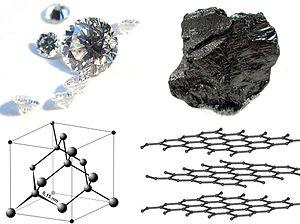
Le néomorphisme fait référence au processus métamorphique humide dans lequel les altérations transforment systématiquement les minéraux en polymorphes ou en structures cristallines qui sont structurellement identiques à la ou aux roches à partir desquelles ils se sont développés, aucun atome ou molécule n'entre ou ne sort de la roche, les atomes présents dans la roche se réorganisent pour former de nouveaux minéraux. Ce processus de néoformation abouti à un minéral néoformé aux dépens d'un autre.
Un matériau est qualifié de superdur, ou d'ultradur, quand sa dureté Vickers dépasse 40 gigapascals. Ce sont des solides très peu compressibles, à forte densité électronique et présentant des liaisons chimiques fortement covalentes. En raison de leurs propriétés uniques, ces matériaux sont d'un grand intérêt pour beaucoup d'applications industrielles, dont les abrasifs, les outils de découpe et de polissage, ou les revêtements de protection.
Un élément chimique est la classe des atomes dont le noyau compte un nombre donné de protons. Ce nombre, noté Z, est le numéro atomique de l'élément, qui détermine la configuration électronique des atomes correspondants, et donc leurs propriétés physicochimiques. Ces atomes peuvent en revanche compter un nombre variable de neutrons dans leur noyau, ce qu'on appelle des isotopes. L'hydrogène, le carbone, l'azote, l'oxygène, le fer, le cuivre, l'argent, l'or, etc., sont des éléments chimiques, dont le numéro atomique est respectivement 1, 6, 7, 8, 26, 29, 47, 79, etc. Chacun est conventionnellement désigné par un symbole chimique : H, C, N, O, Fe, Cu, Ag, Au, etc. Au total, 118 éléments chimiques ont été observés à ce jour, de numéro atomique 1 à 118. Parmi eux, 94 éléments ont été identifiés sur Terre dans le milieu naturel, et 80 ont au moins un isotope stable : tous ceux de numéro atomique inférieur ou égal à 82 hormis les éléments 43 et 61.